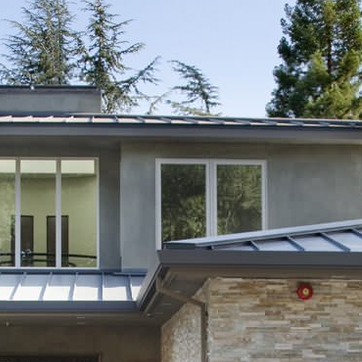
Material: glass